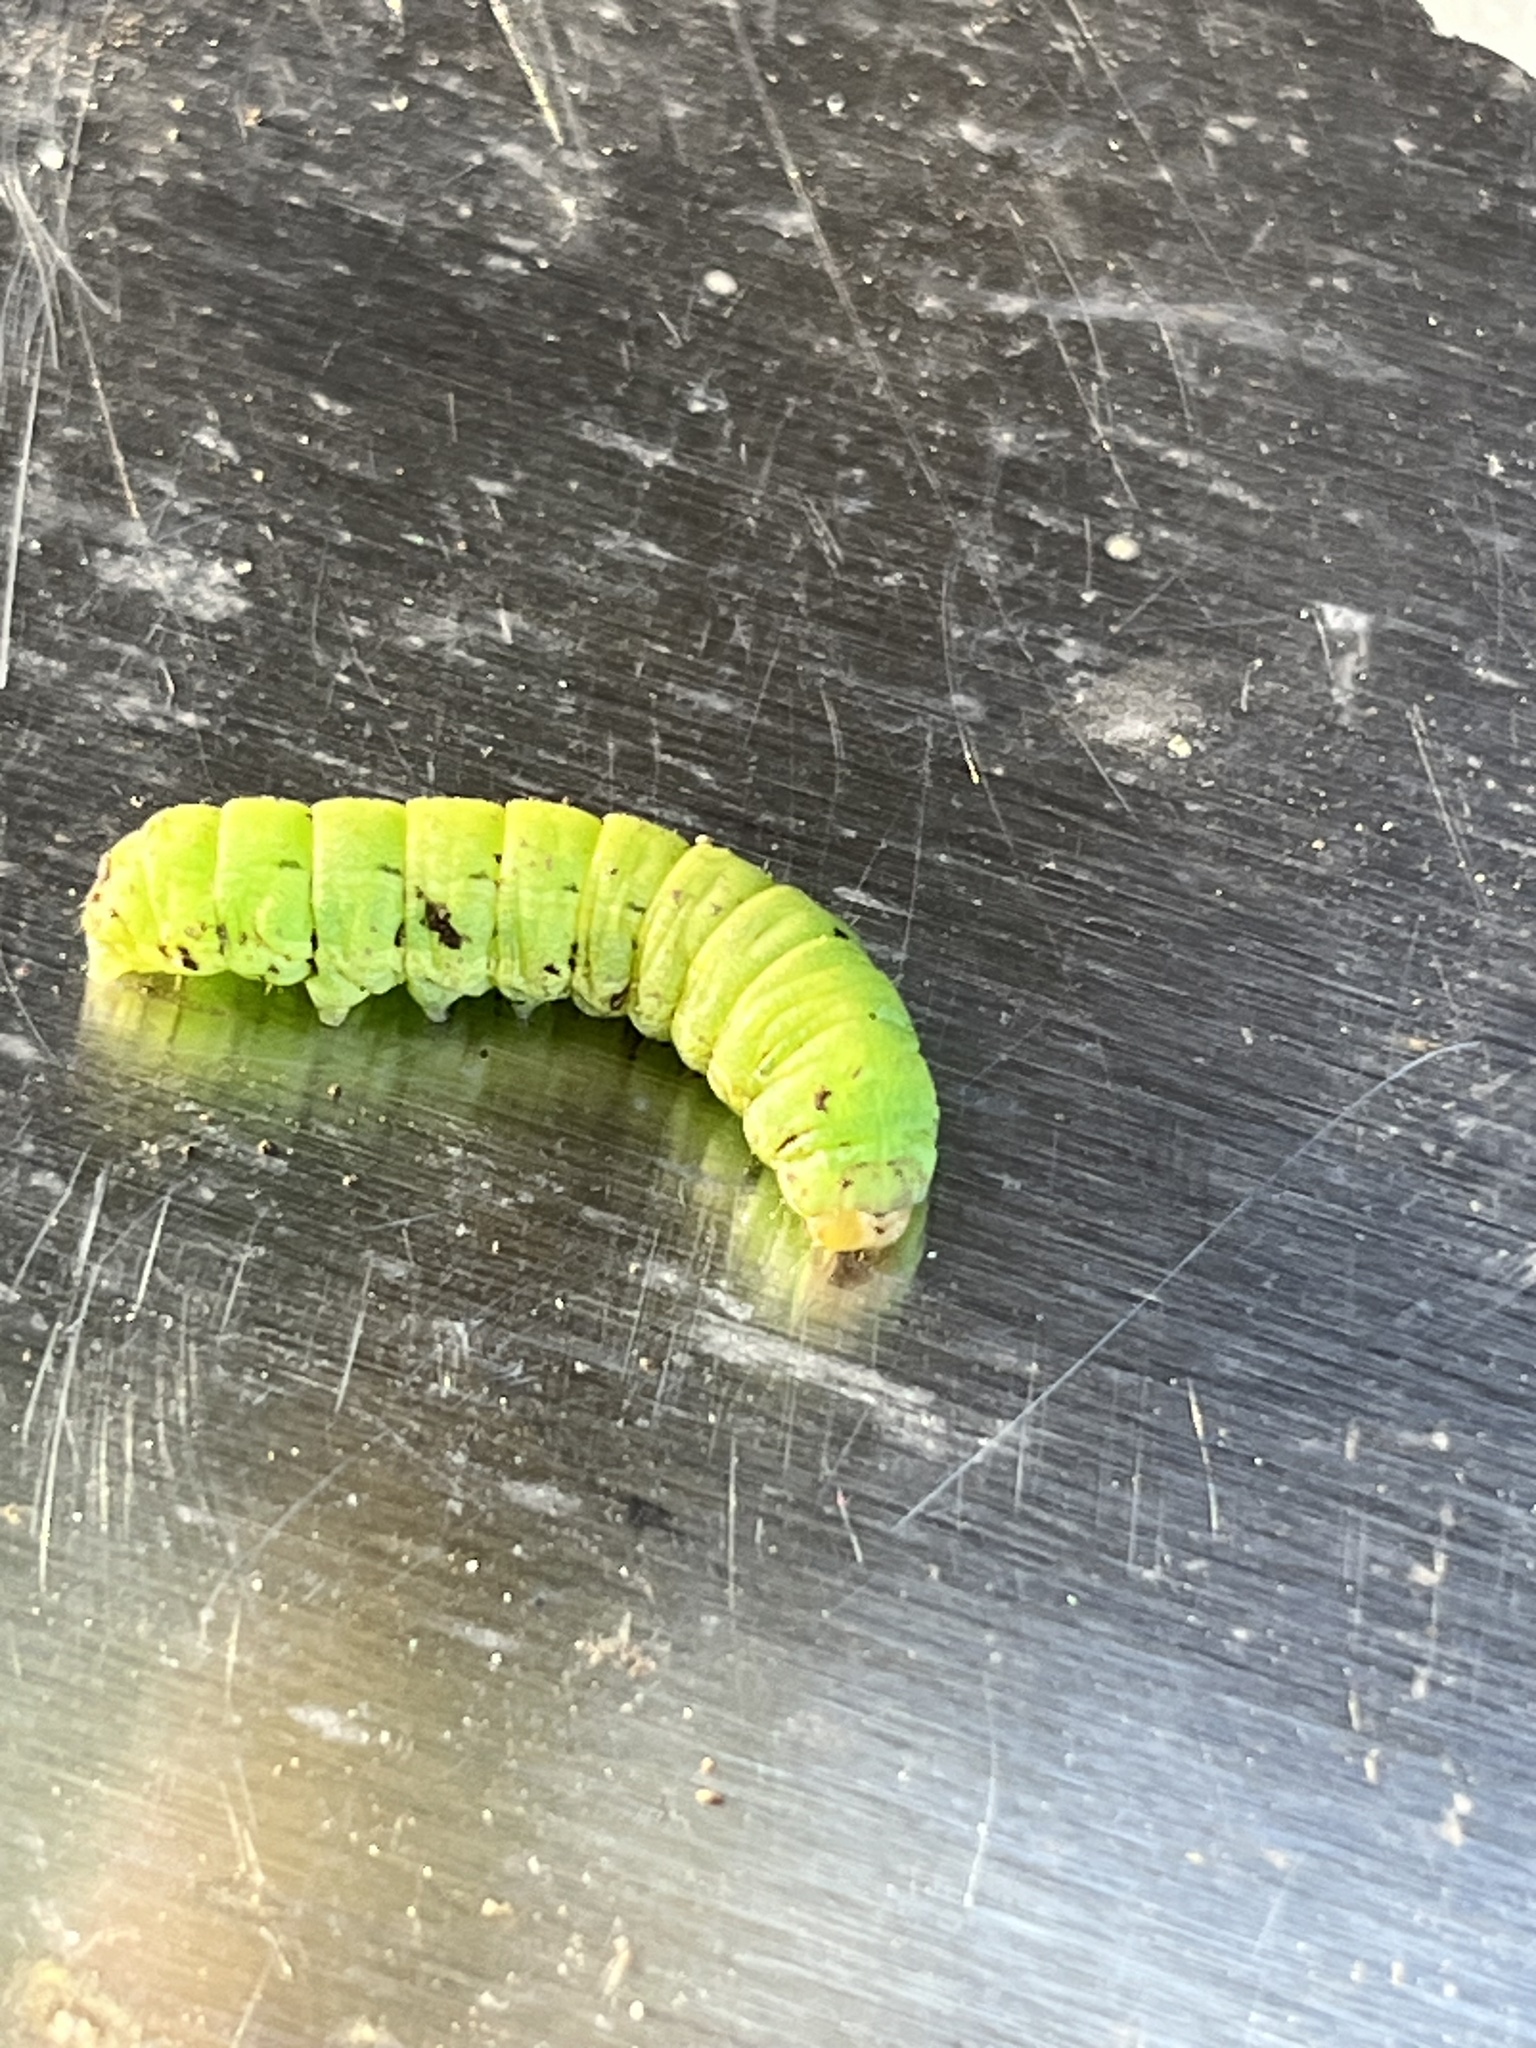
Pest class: cutworms